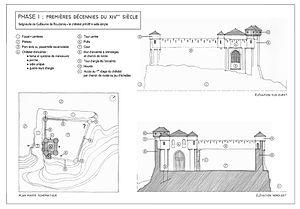
Châtelet de Pernant
Le château de Pernant est un fort médiéval de petite dimension situé à Pernant, dans le Soissonnais, en France. Il constitue la partie historique, monument classé, d'un ensemble plus important, le domaine de Pernant, siège d'activités culturelles et musicales.